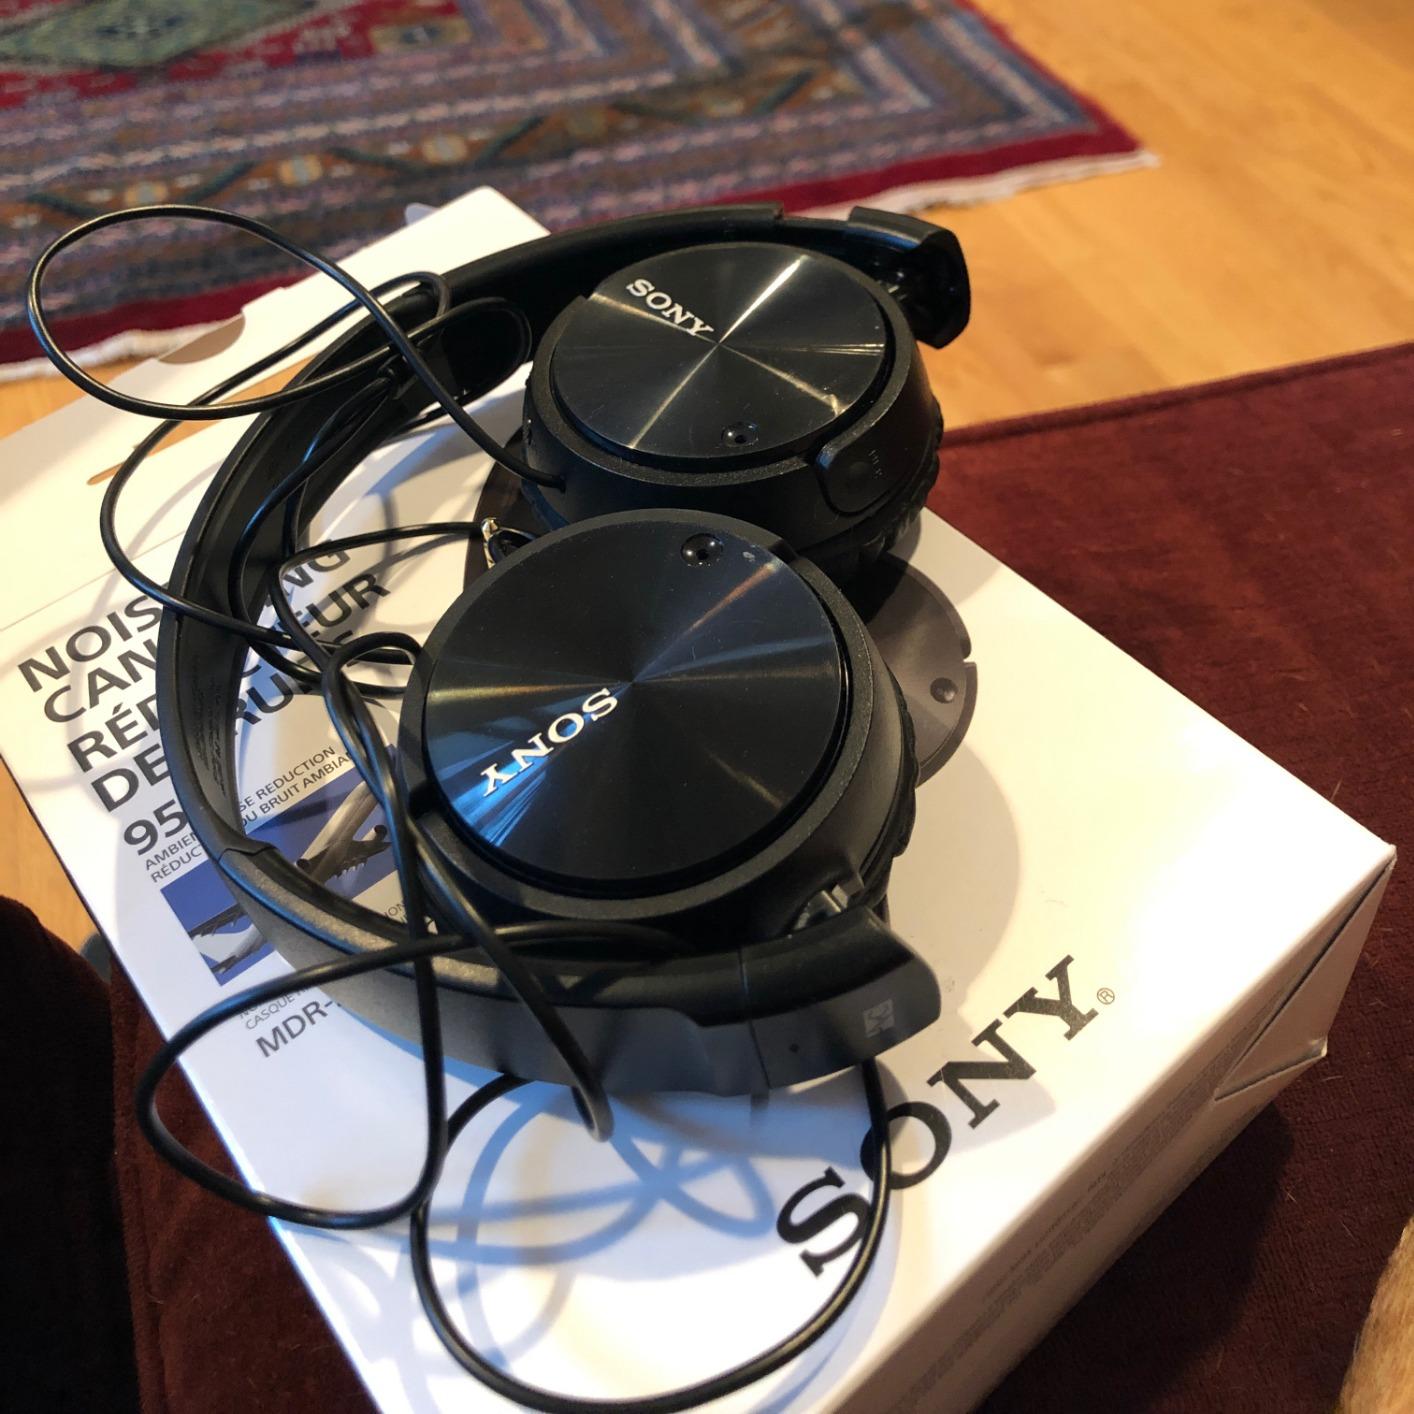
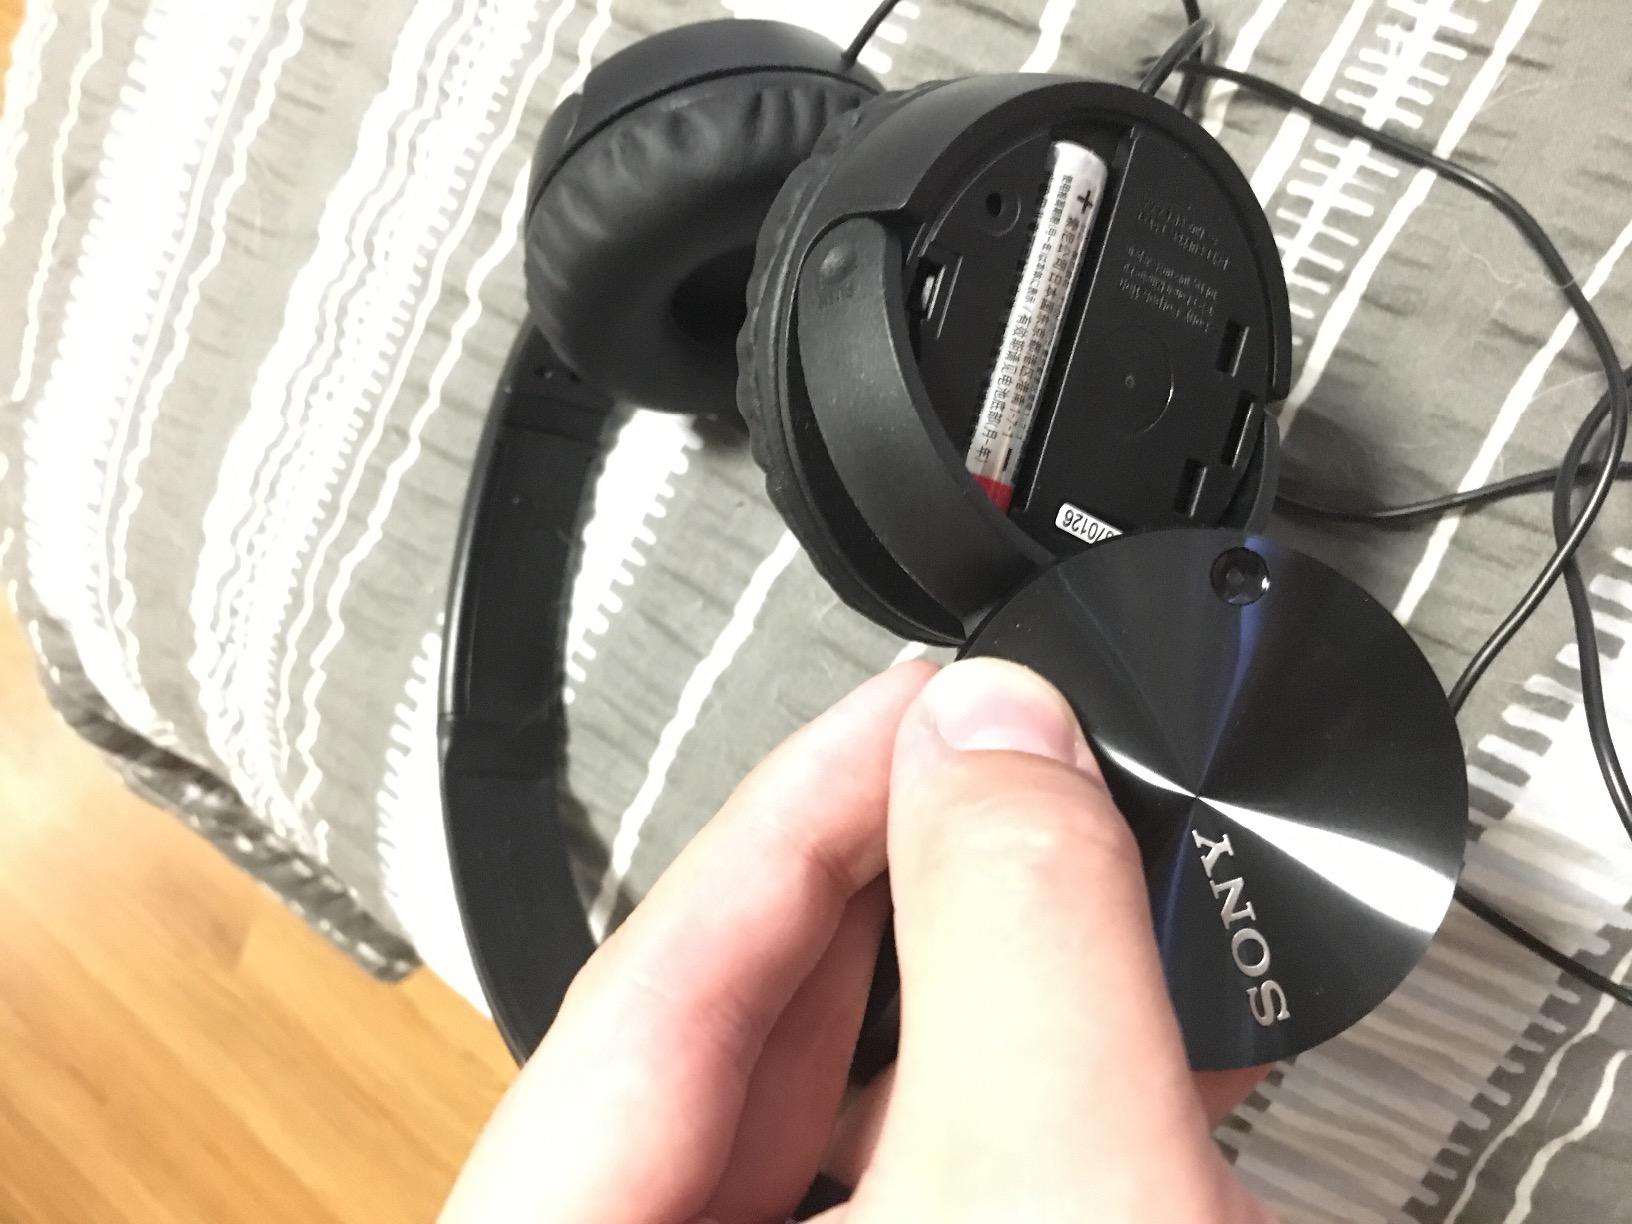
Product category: headphones
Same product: yes